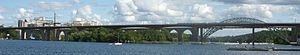
Les ponts d'Årsta sont deux ponts parallèles situés à Stockholm. Ils franchissent la baie d'Årsta, reliant le centre de la capitale suédoise à sa banlieue sud. Ce sont des ponts ferroviaires, qui supportent en tout quatre voies de chemin de fer.